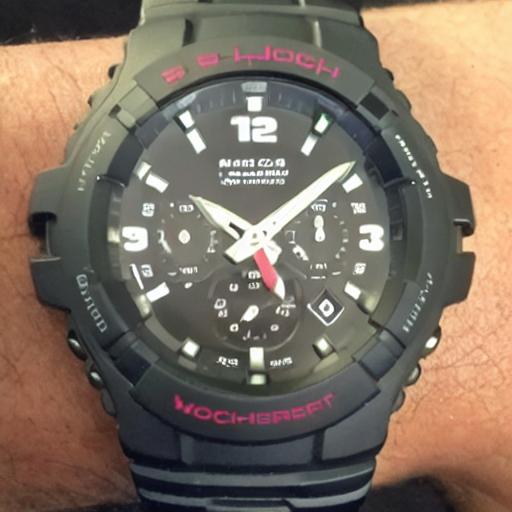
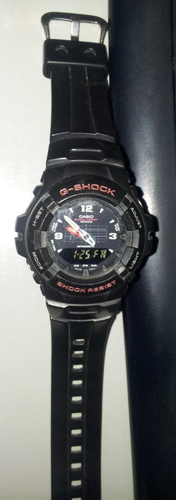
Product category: accessories_watch
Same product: no